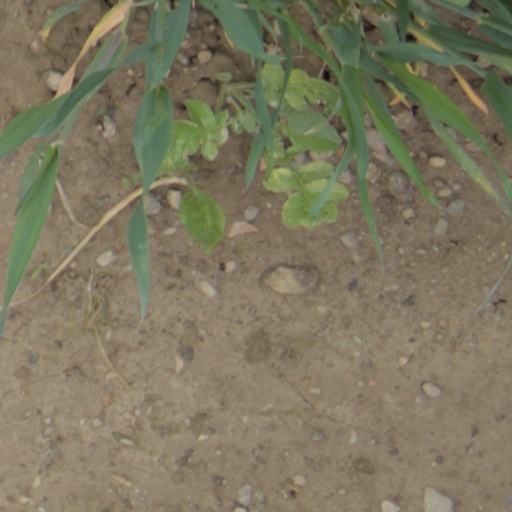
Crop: wheat